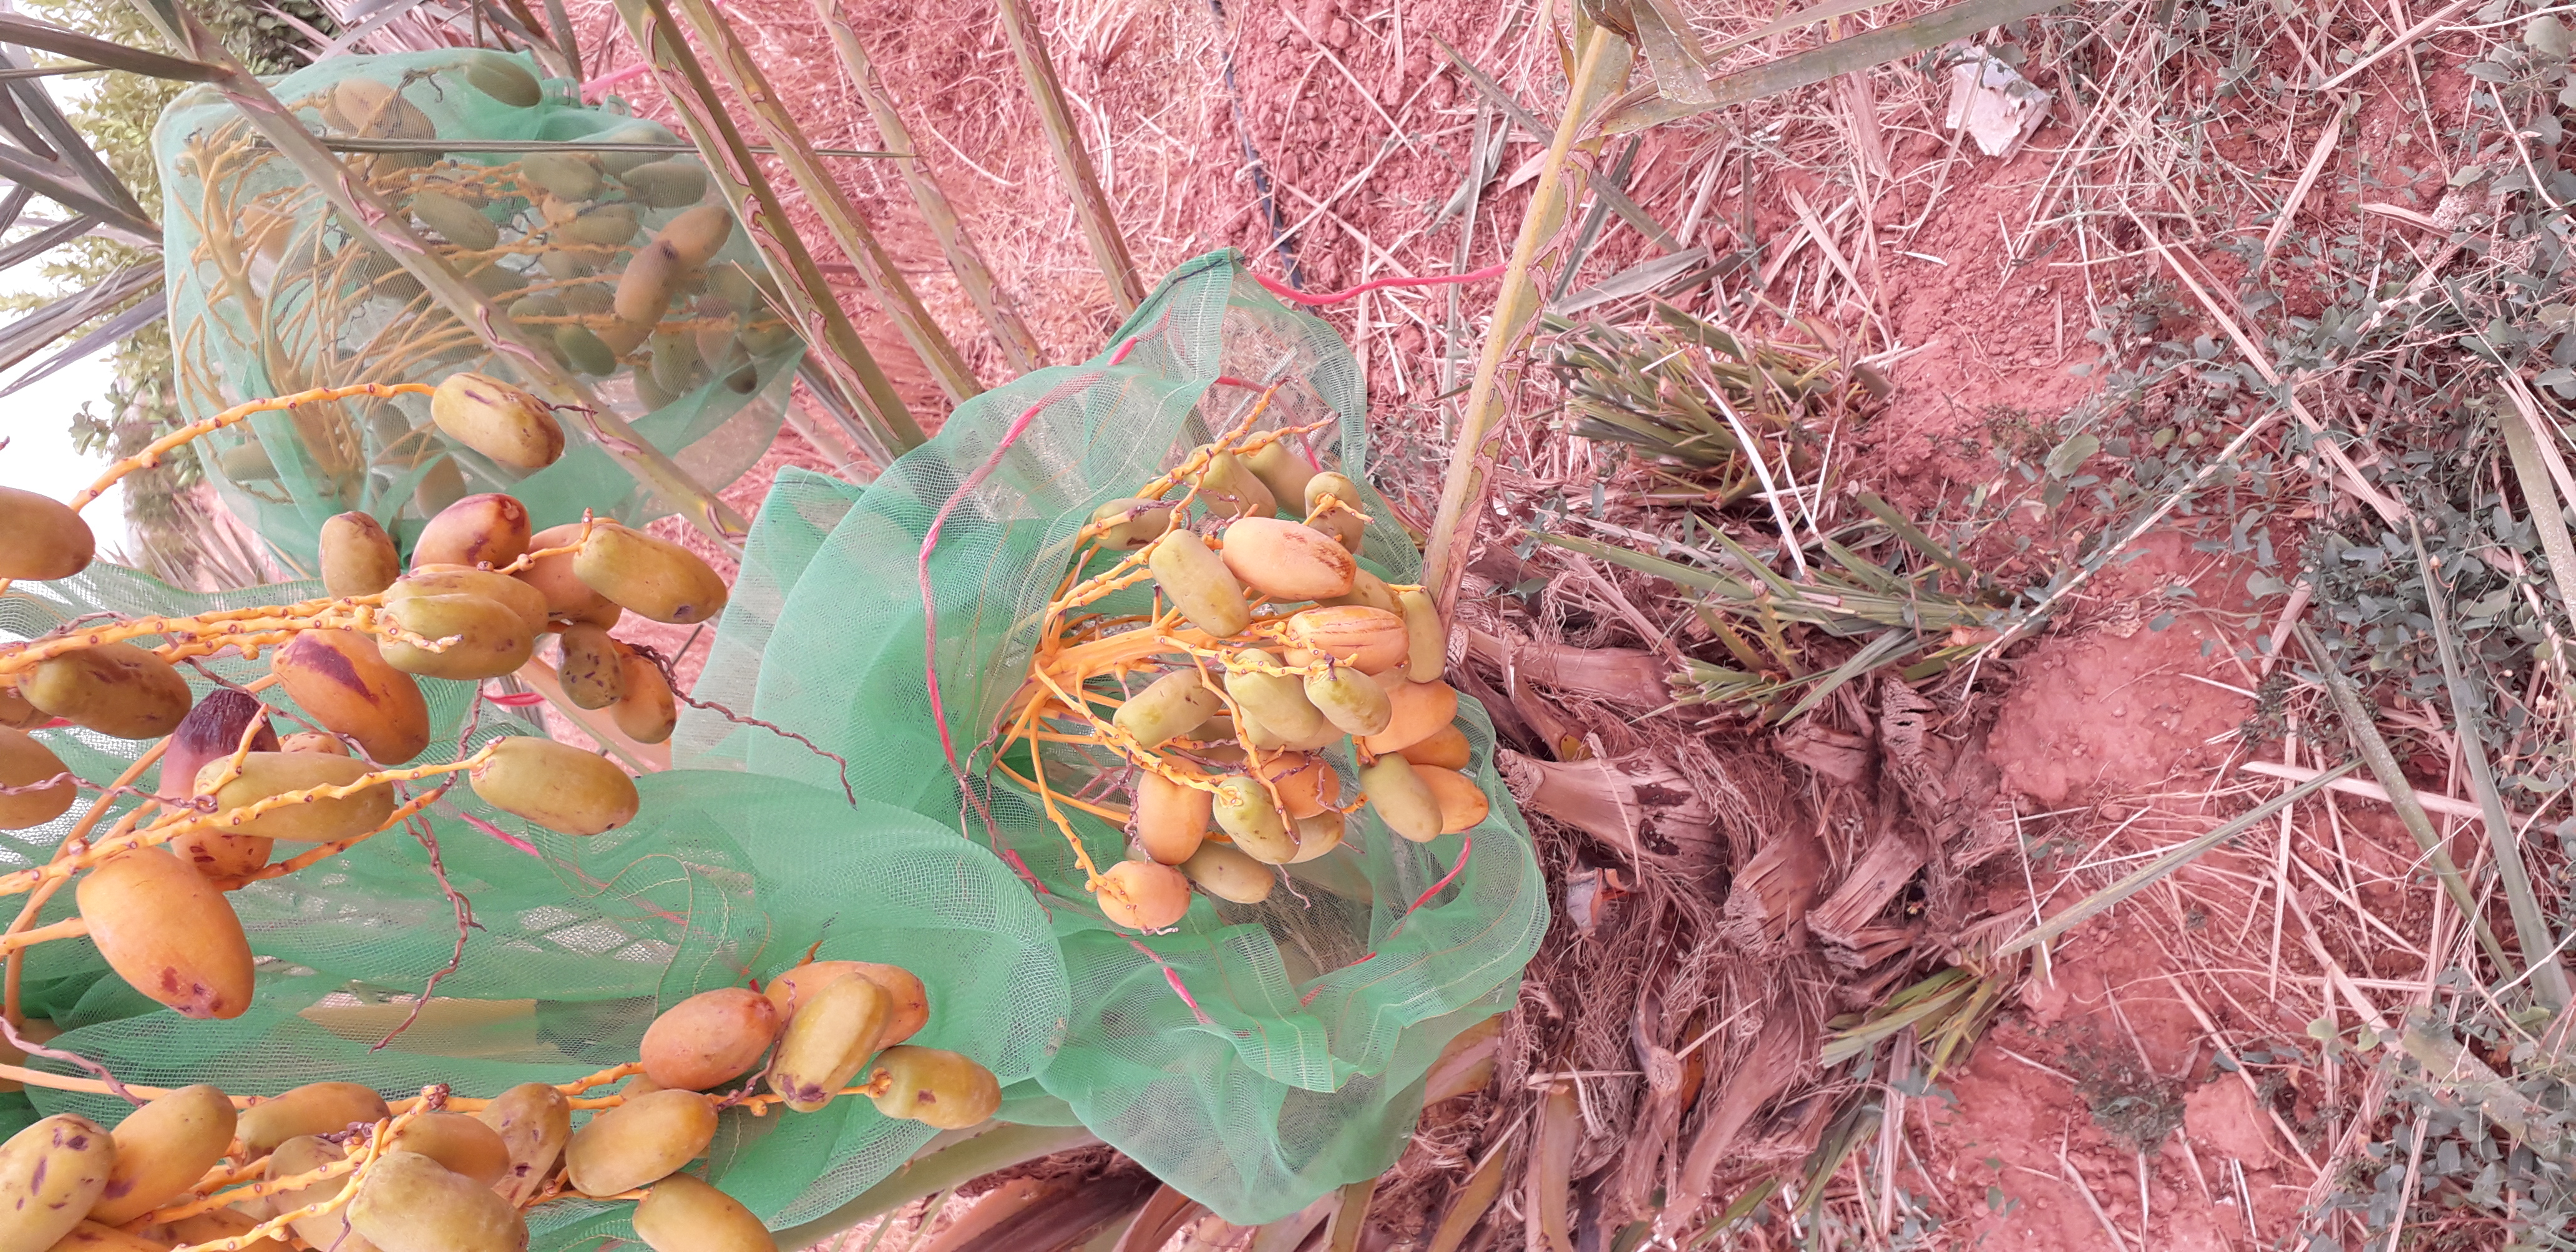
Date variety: Boumajhoul